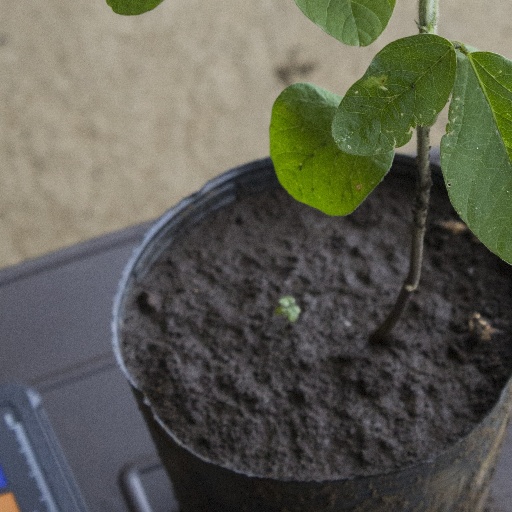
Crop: soybean